Nuzhat Parveen Khan

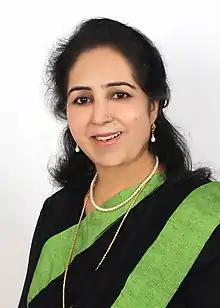

Nuzhat Parveen Khan (born 4 July 1964) is an Indian academic and author who served as the dean of Bennett University's School of Law. She has formerly served as the dean of Jamia Millia Islamia's Faculty of Law and is now a professor at the university. She has authored dozen of books including "Women and Child related Laws", "Comparative Constitutional Law" and "Globalisation of Professional Legal Education Constitutional Conspectus".